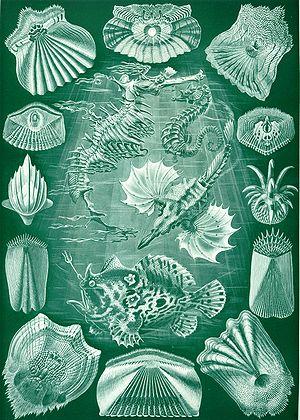
Formes artistiques de la Nature est un livre de lithographies illustratives de sciences naturelles publié par le biologiste allemand Ernst Haeckel.